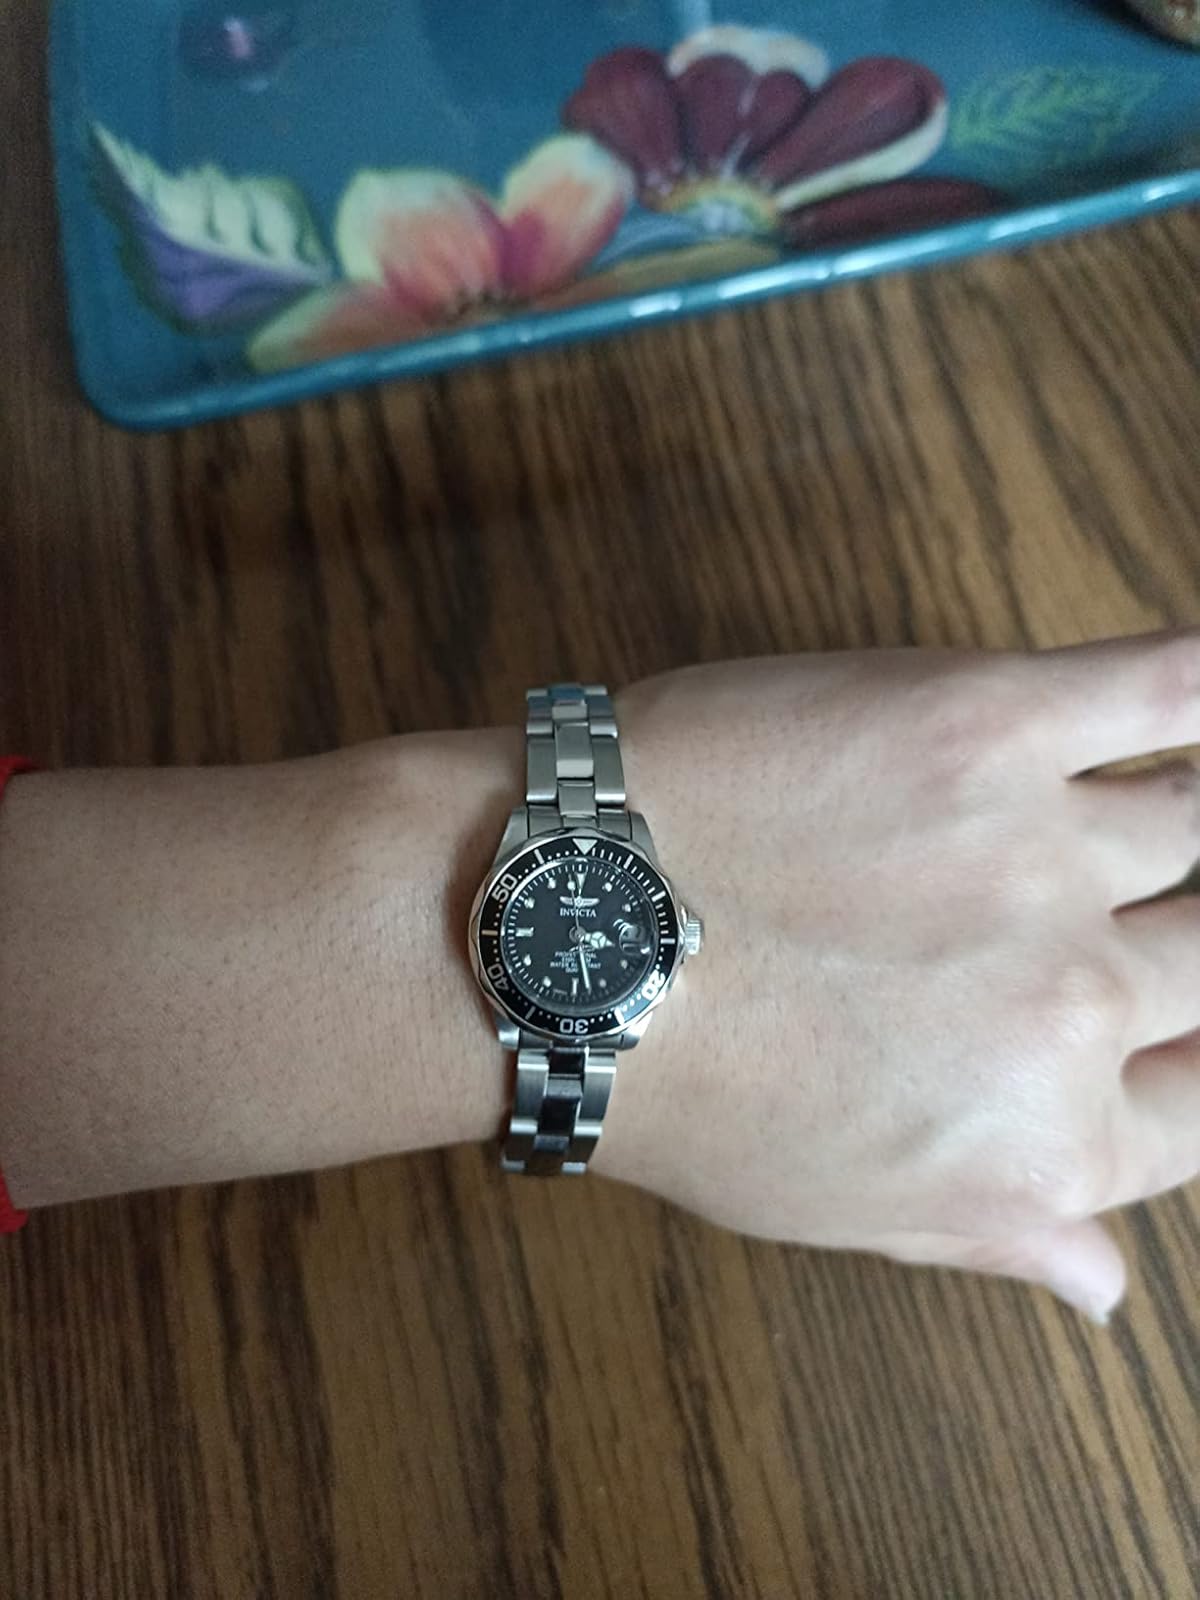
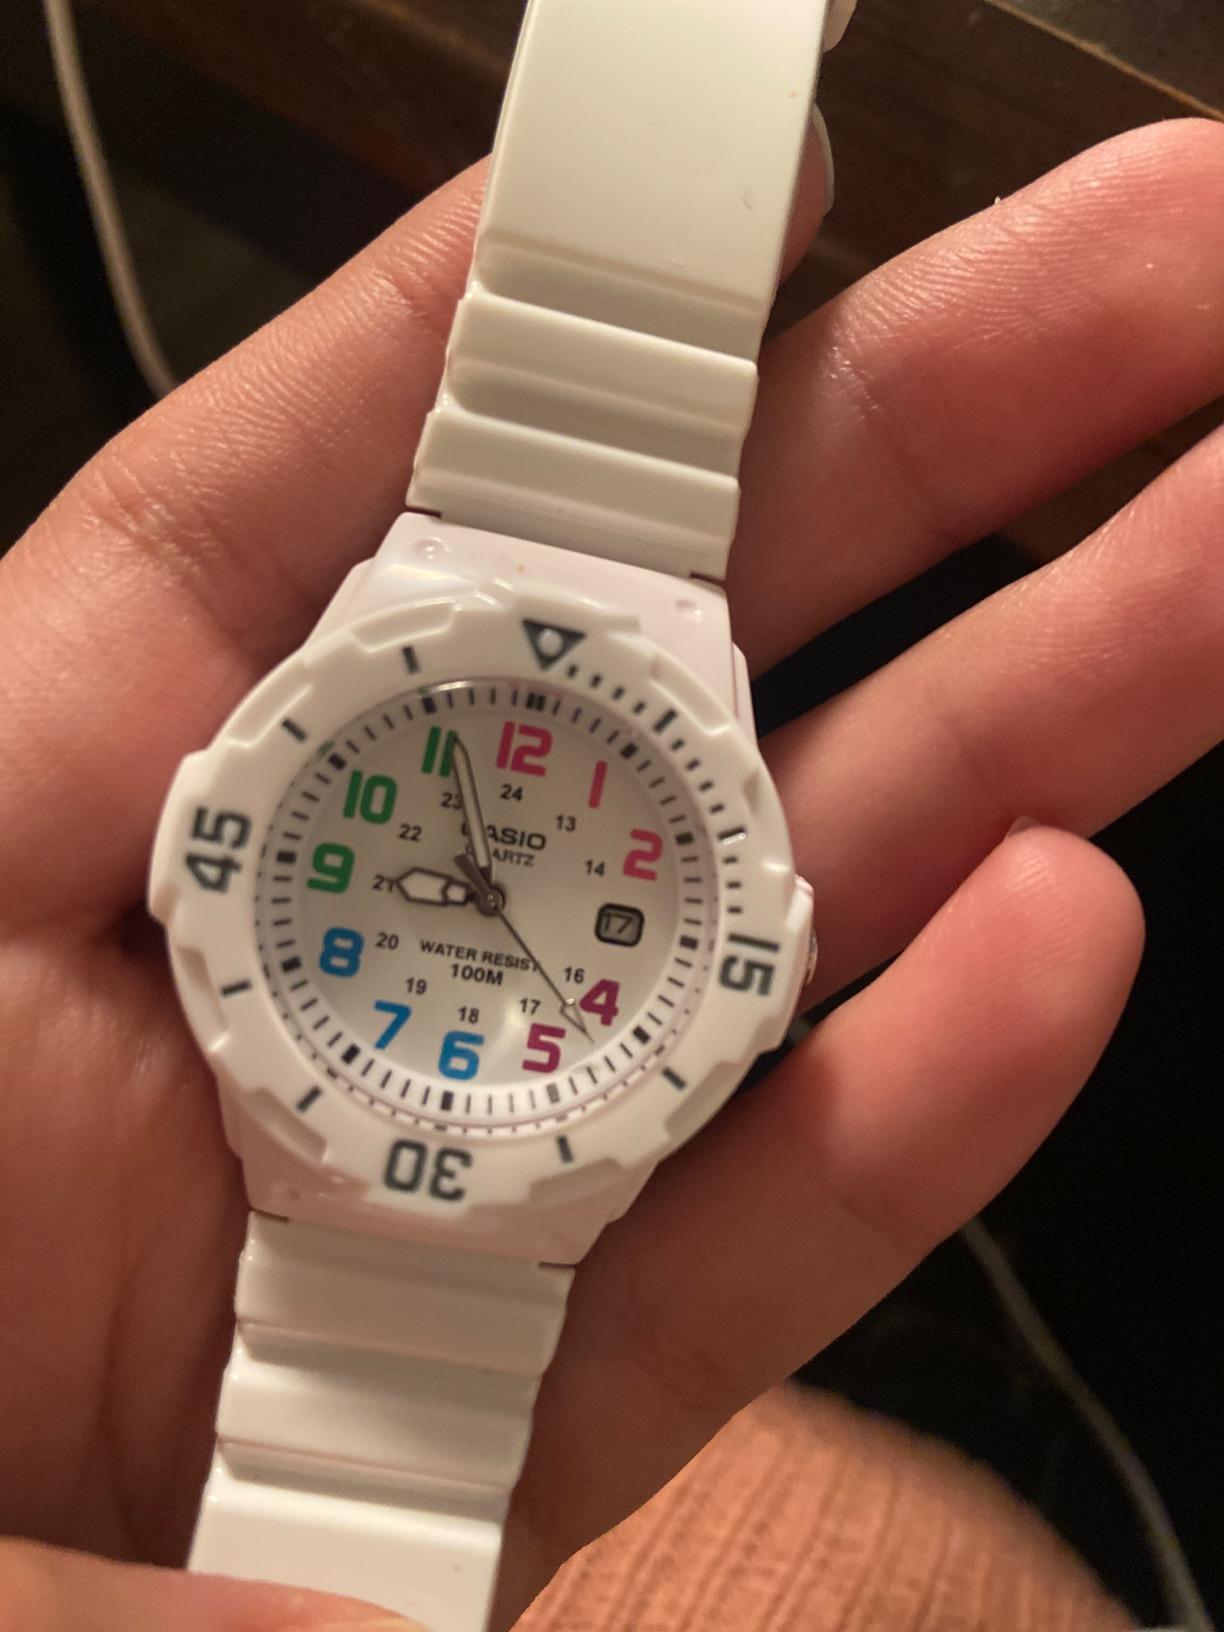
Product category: accessories_watch
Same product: no